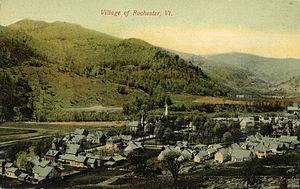
Rochester est une ville dans comté de Windsor, au Vermont, États-Unis. La population était de 1 139 au recensement 2010. Le village central est délimitée comme Rochester.